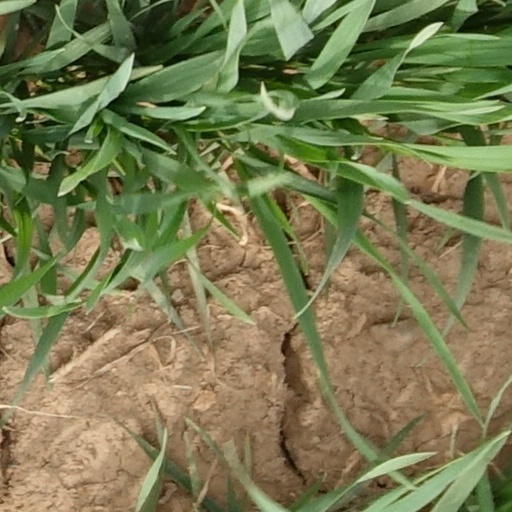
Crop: wheat